Ken Olisa

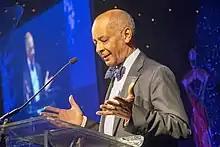
Olisa, speaking as Lord-Lieutenant of Greater London in 2018

Olisa was appointed Officer of the Order of the British Empire in the 2010 Birthday Honours for services to homeless people in London, a Commander of the Order of St John in 2017 and a Knight Bachelor in the 2018 New Year Honours for services to business and philanthropy. Olisa was appointed Lord-Lieutenant of Greater London on 29 May 2015.